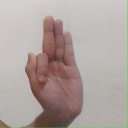
अक्षर: फ